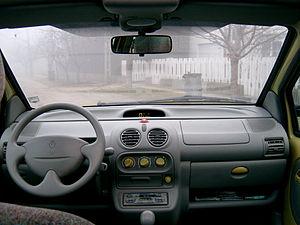
La Twingo est un modèle d'automobile du constructeur Renault présenté au Mondial de l'automobile de Paris de septembre 1992 et lancé en 1993. L'équipe de conception était dirigée par Yves Dubreil et les dessins ont été réalisés par Jean-Pierre Ploué pour le design extérieur et par Gérard Gauvry pour le design intérieur. Son nom est la contraction des mots « twist », « swing » et « tango ».